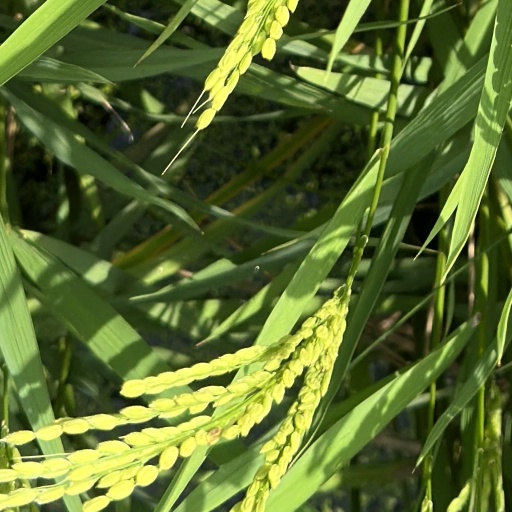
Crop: rice